Wilsonville, Oregon

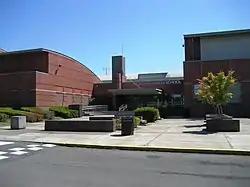
Wilsonville High School entrance

Wilsonville has a home rule charter and is a council-manager governed municipality where the unelected city manager runs day-to-day operations. The current city manager is Bryan Cosgrove. The mayor and four-person city council are elected to four-year terms. , Wilsonville's elected officials are Shawn M. O'Neil (Mayor), Caroline Berry (Council President), Katie Dunwell, Anne Shevlin, and Adam Cunningham